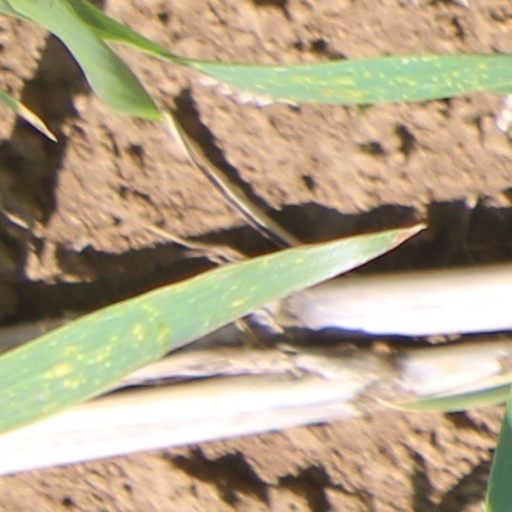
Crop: wheat